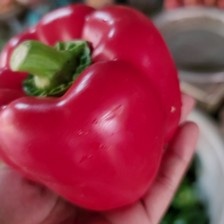
Label: capsicum